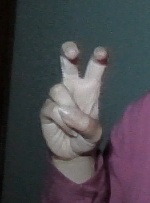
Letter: toot